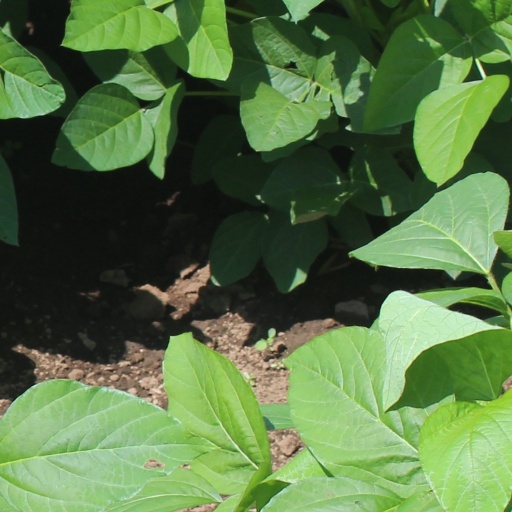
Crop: soybean